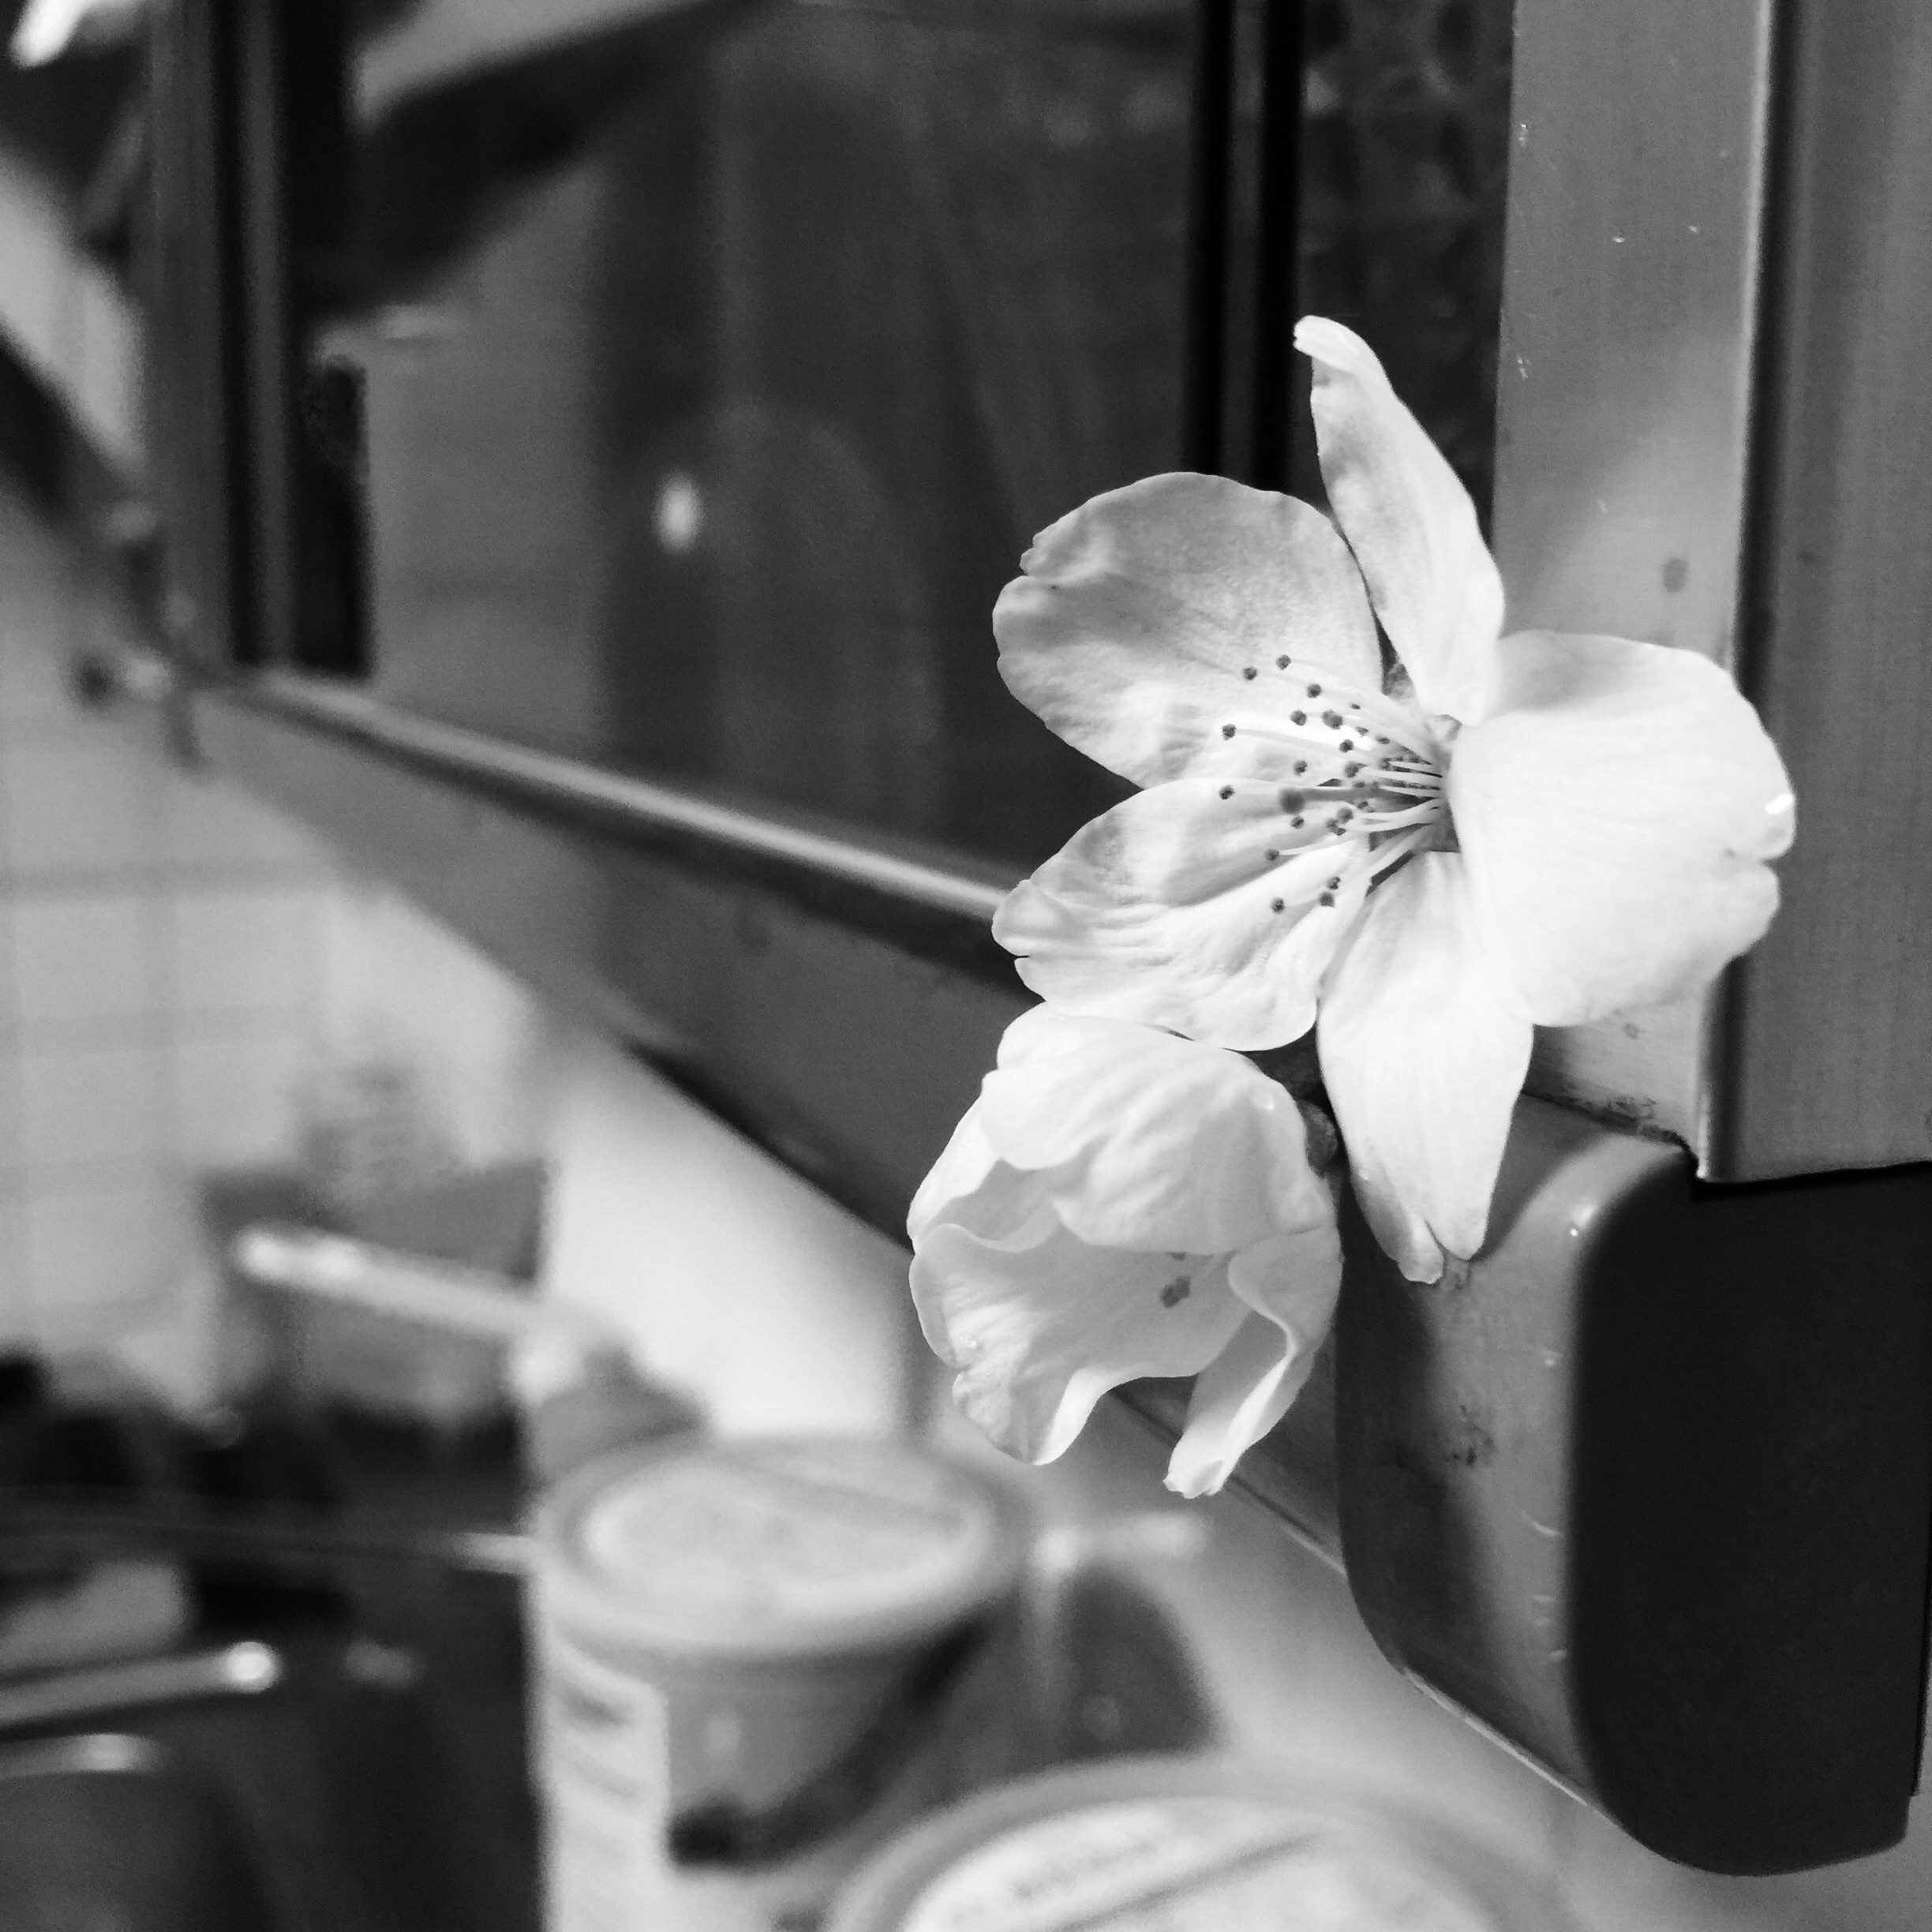
black and white, white, photography, flower, kitchen, black, monochrome, white flower, photograph, image, monochrome photography